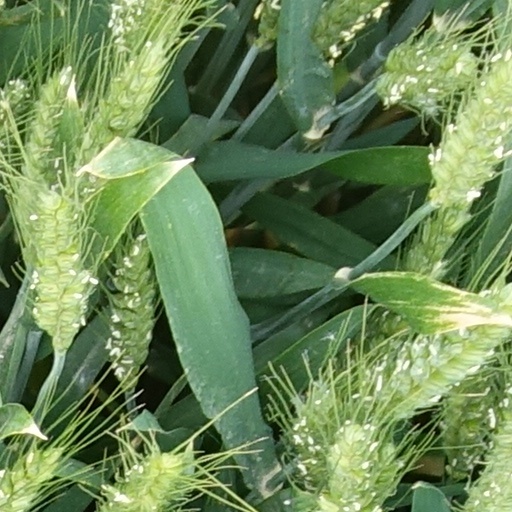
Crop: wheat